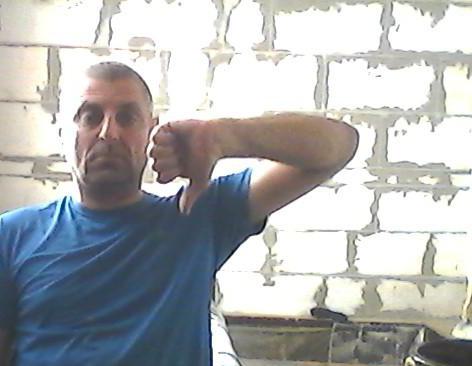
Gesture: dislike